Randa El Behery

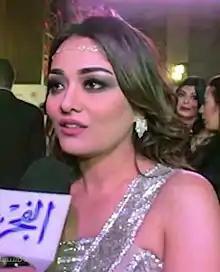
El Behery in 2017

Her mother was an interior designer. She studied at the Department of English Language and Literature at Cairo University.